Tusu Festival

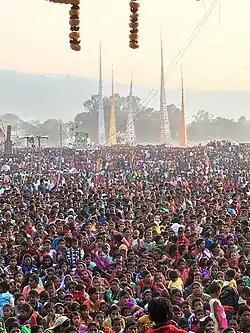
Crowd in Tusu Festival

There are different theories about the origin of the word Tusu. Many believe that the word 'tusu' originates from rice bran, which is called Tush